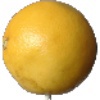
Label: Grapefruit White 1